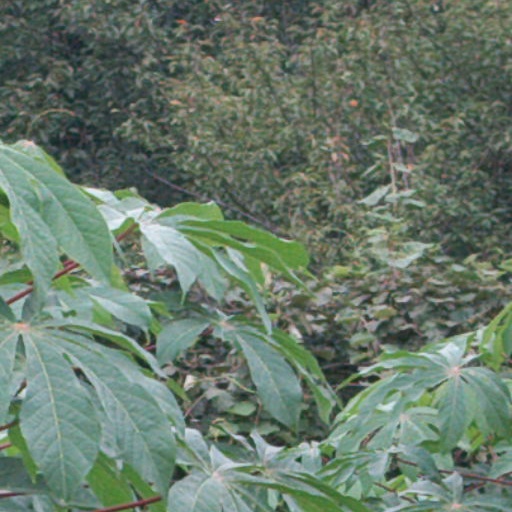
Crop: cassava